Finnish language

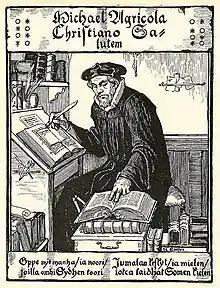
Mikael Agricola, a 19th-century drawing by Albert Edelfelt

The Birch bark letter no. 292 from the early 13th century is the first known document in any Finnic language; it is written in a variety that is closest to modern Karelian or Veps. The first known written example of Finnish itself is found in a German travel journal dating back to : (Modern Finnish: "" English: "I want to speak Finnish, [but] I am not able to"). According to the travel journal, the words are those of a Finnish bishop whose name is unknown. The erroneous use of (Modern Finnish ) in the accusative case, rather than in the partitive, and the lack of the conjunction are typical of foreign speakers of Finnish even today. At the time, most priests in Finland spoke Swedish.